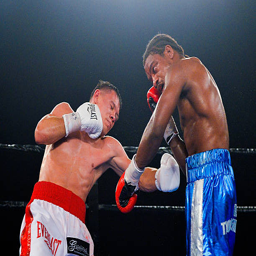
person exchanges punches with person during a lightweight fight .